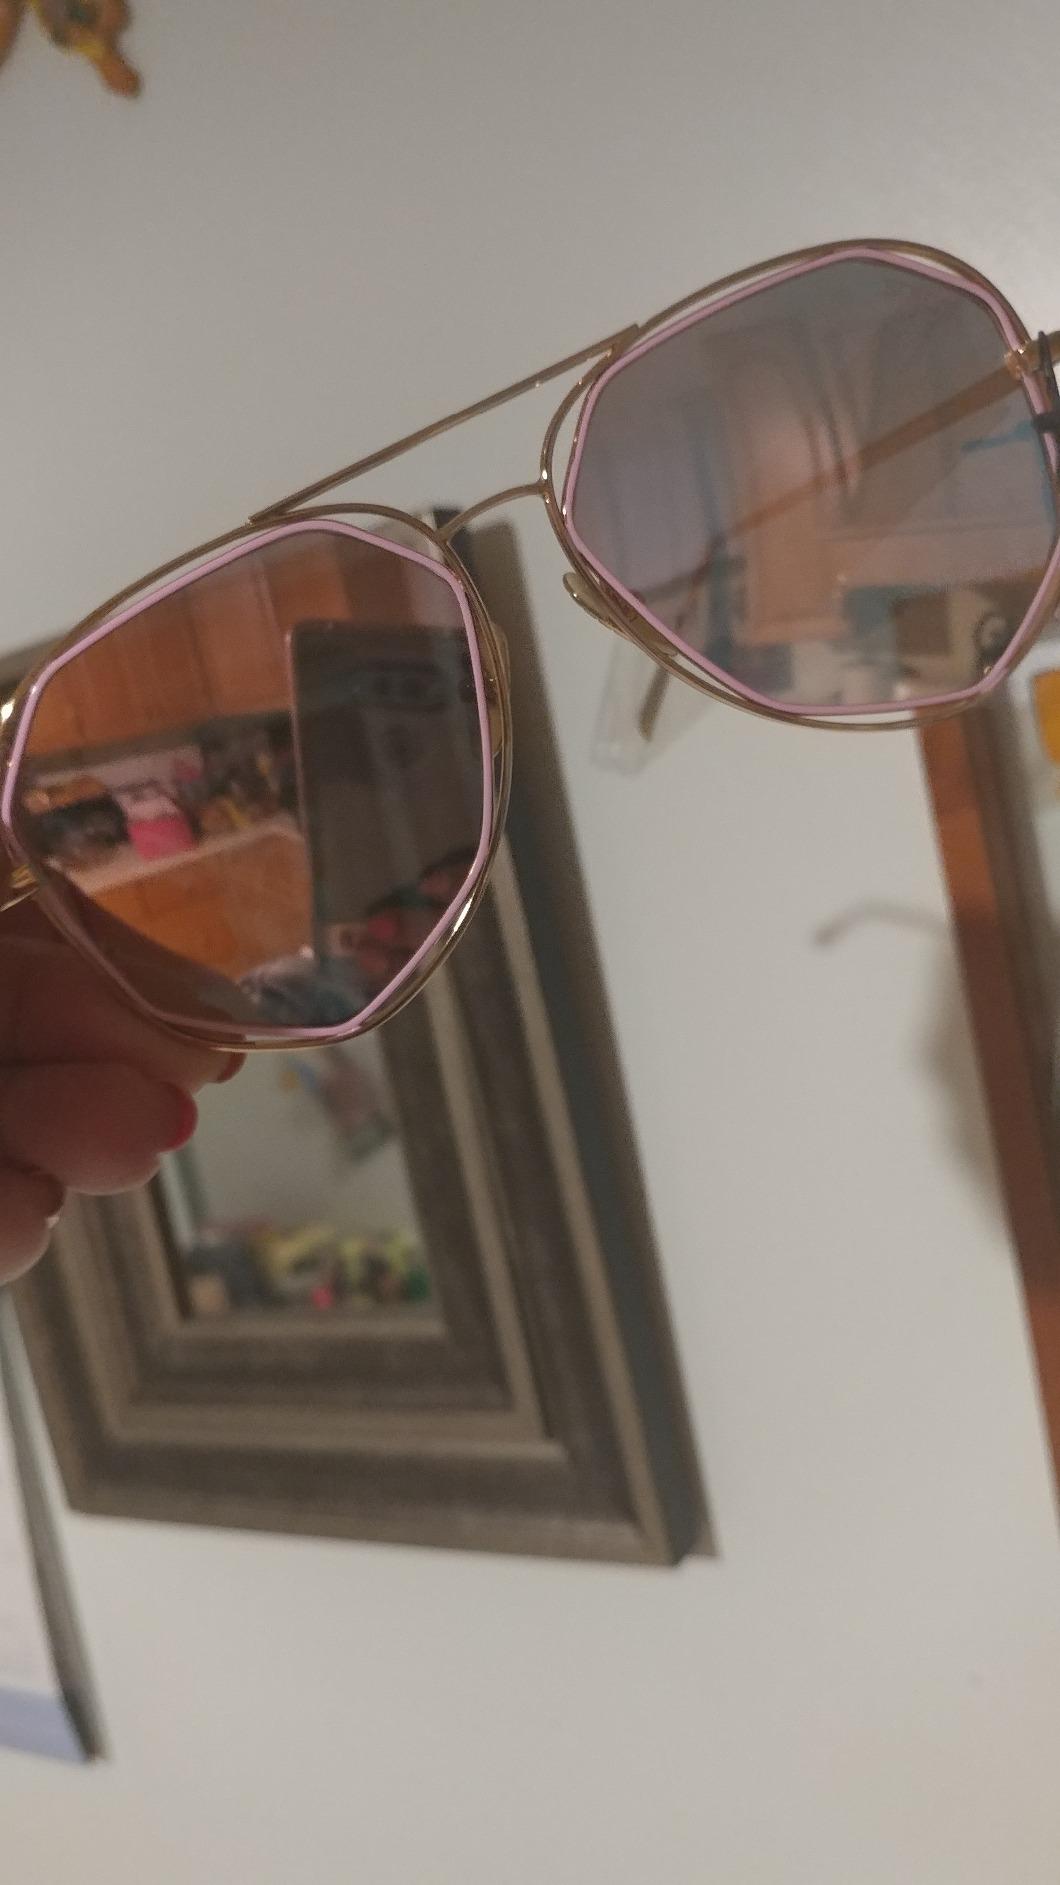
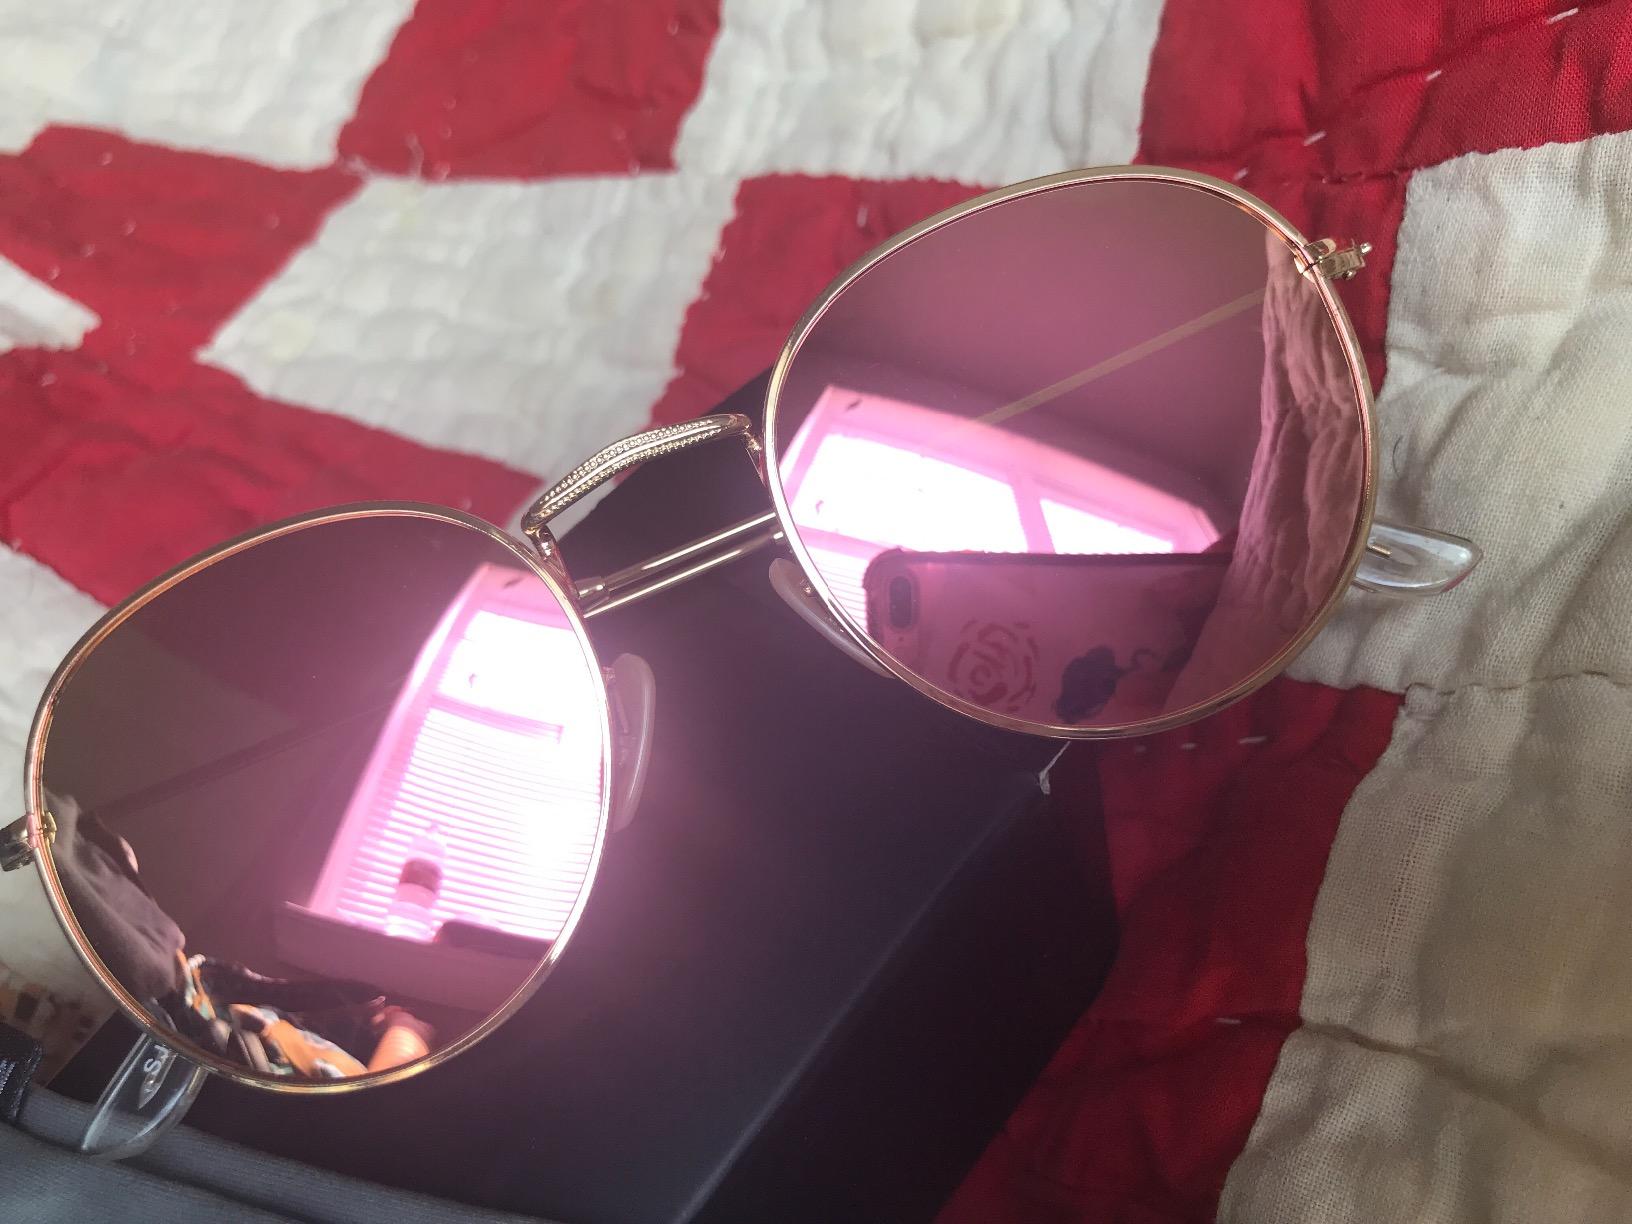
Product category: accessories_sunglasses
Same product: no